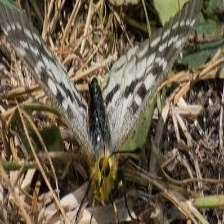
Species: CLODIUS PARNASSIAN